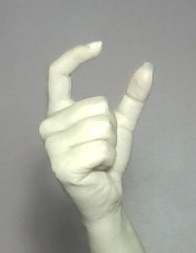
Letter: nun